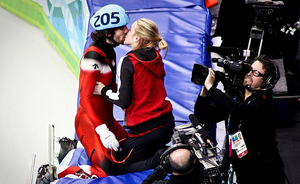
Les épreuves de patinage de vitesse sur piste courte aux Jeux olympiques de 2010 ont lieu du 13 au 26 février 2010 à Vancouver. Il s'agit de la sixième édition de la discipline aux Jeux olympiques. Elle accueille 109 participants sur huit épreuves.